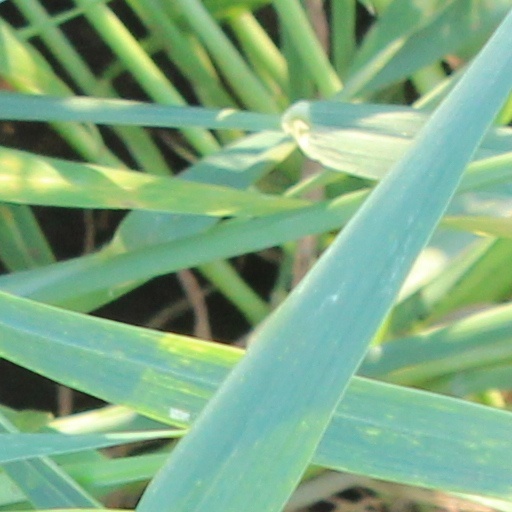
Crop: wheat